Love Field (film)

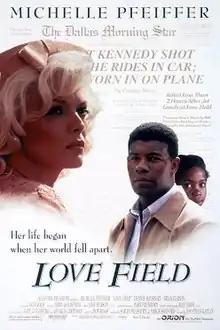
Theatrical release poster

Love Field is a 1992 American drama film written by Don Roos and directed by Jonathan Kaplan, starring Michelle Pfeiffer and Dennis Haysbert. It was released in the United States on December 11, 1992, by Orion Pictures. It is an example of a representation of the assassination of John F. Kennedy in popular culture. For her performance, Pfeiffer earned an Academy Award for Best Actress nomination.